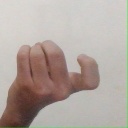
अक्षर: ज